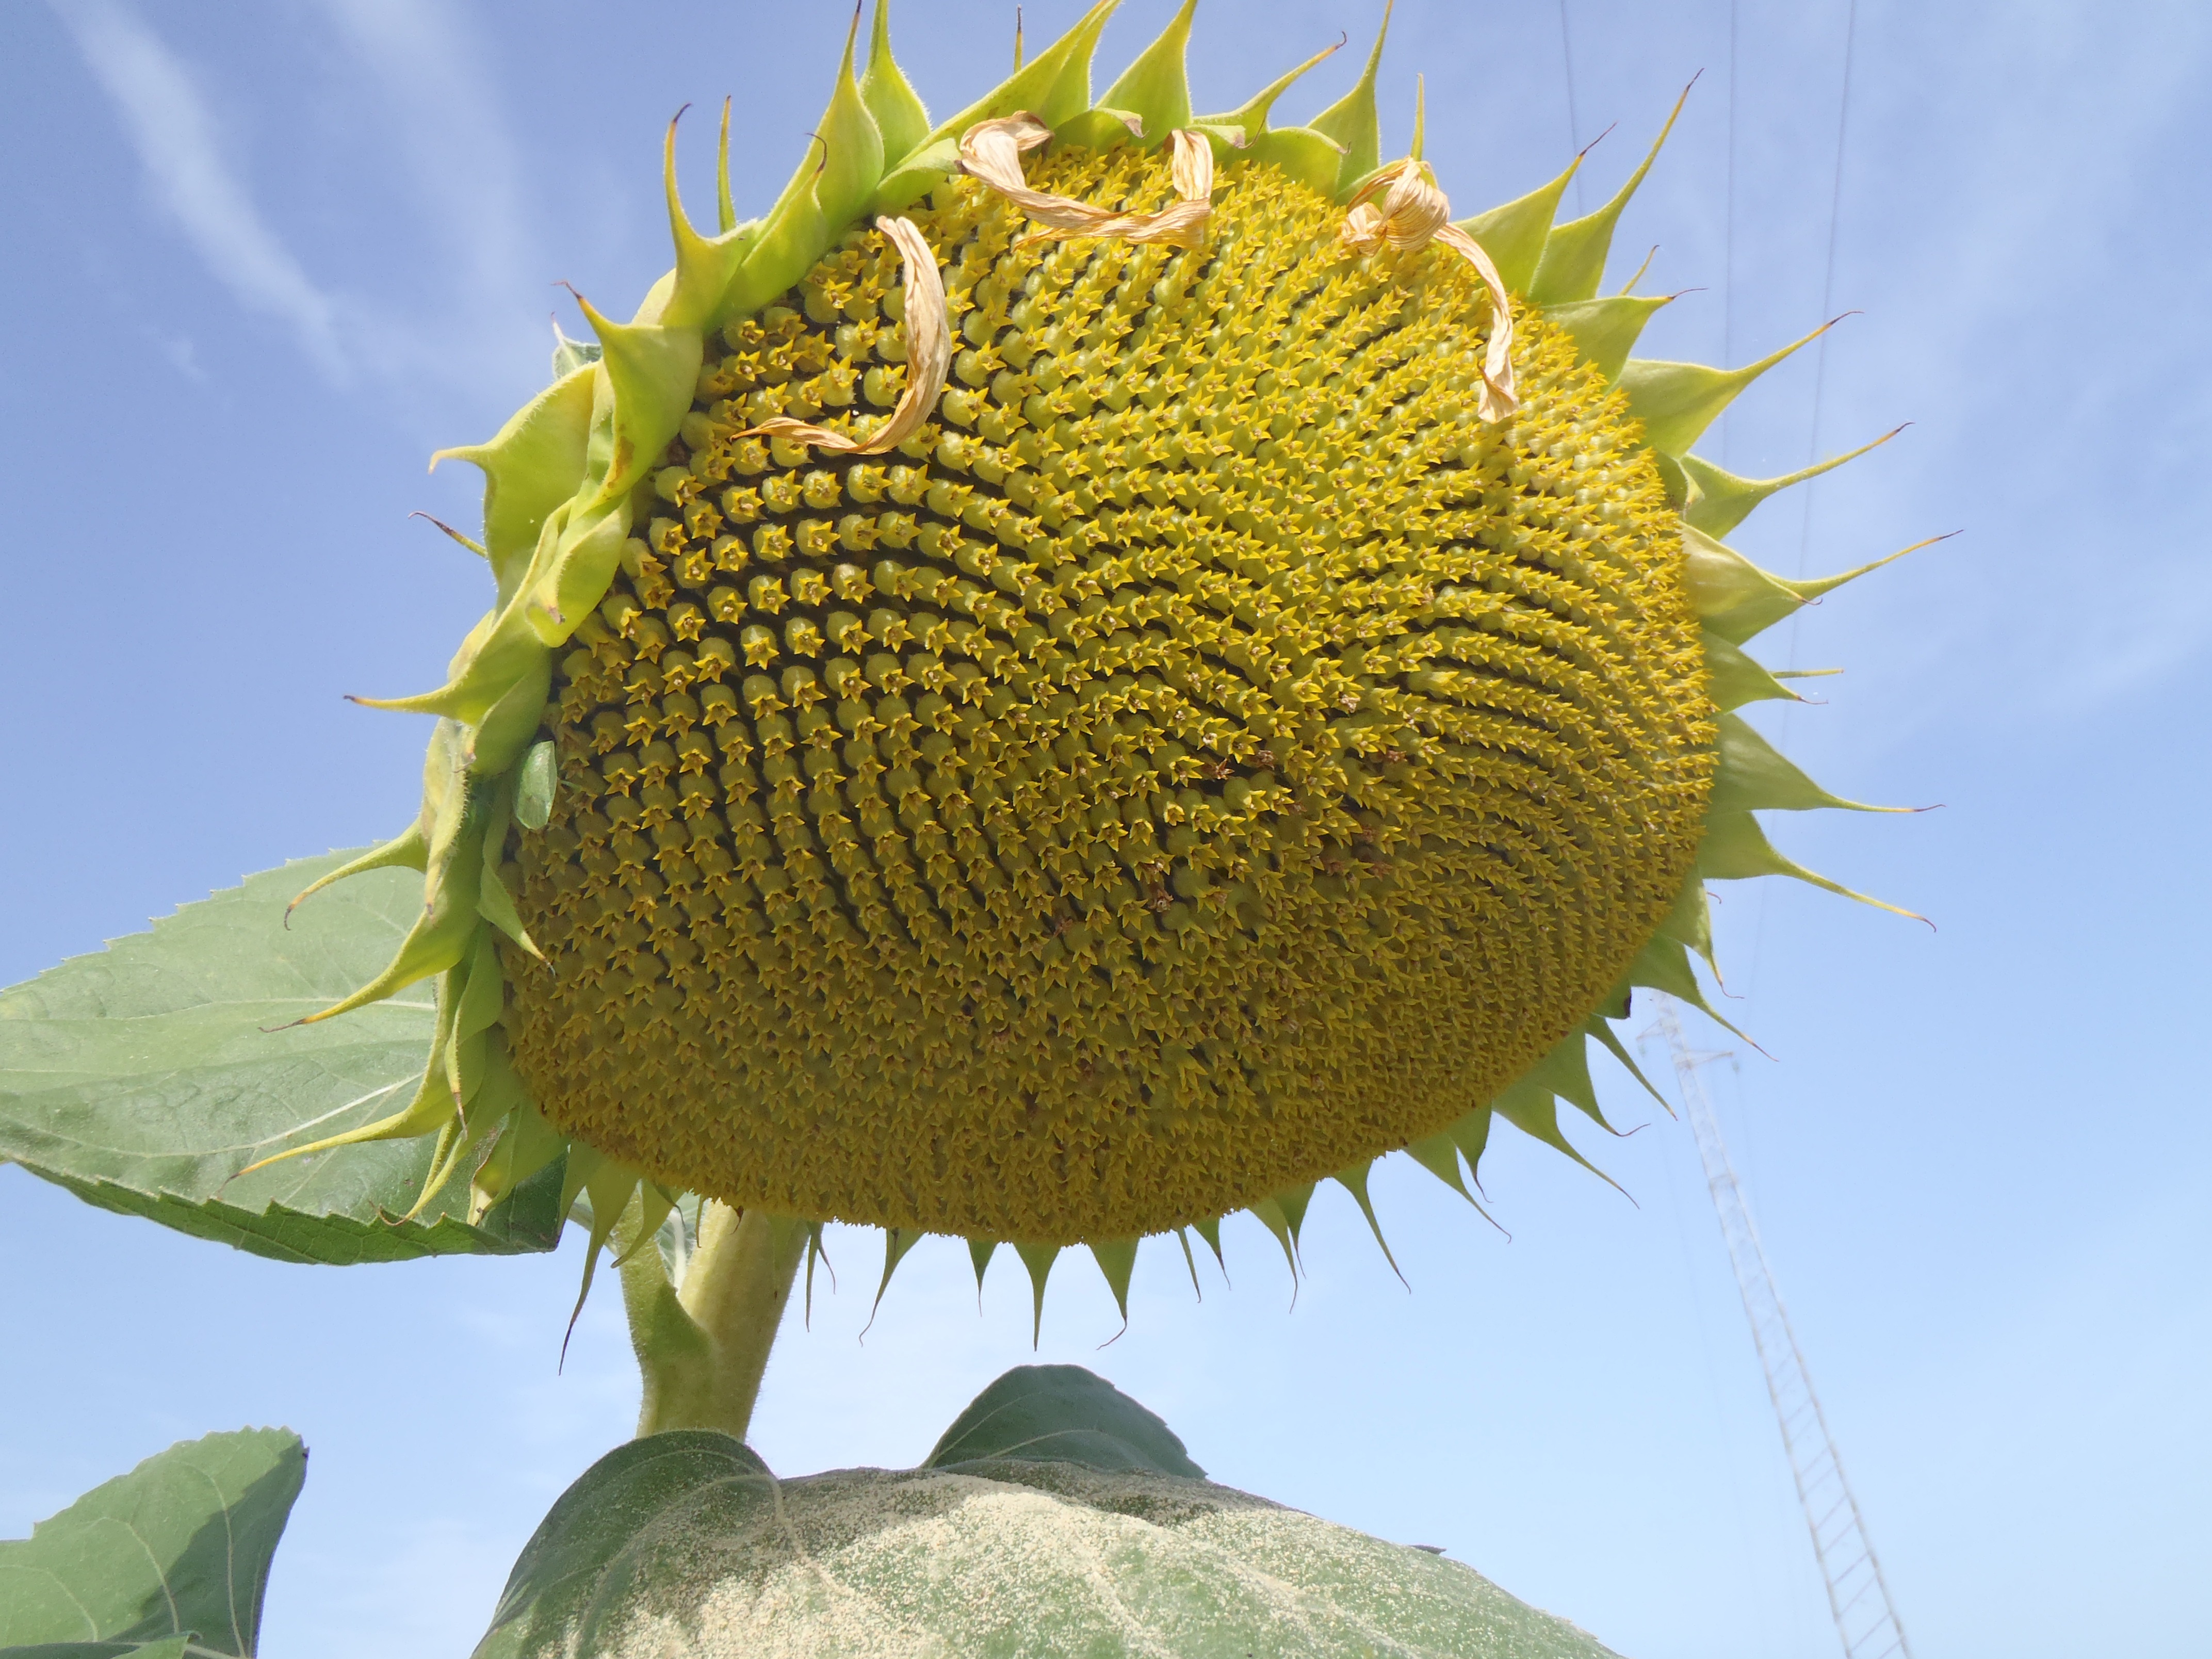
blossom, plant, field, flower, bloom, floral, food, produce, italy, tuscany, botany, blooming, agriculture, flora, sunflower, macro photography, flowering plant, daisy family, sunflower seed, plant stem, land plant